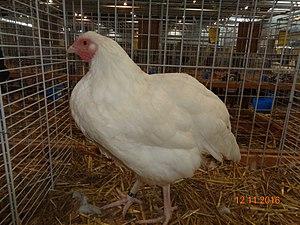
La charollaise est une race de poule française qui tire son nom de la région du Charolles, le Charolais, officialisée en 1966.